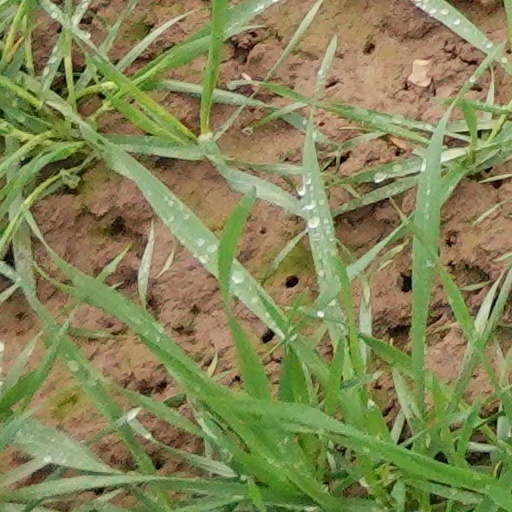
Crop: wheat